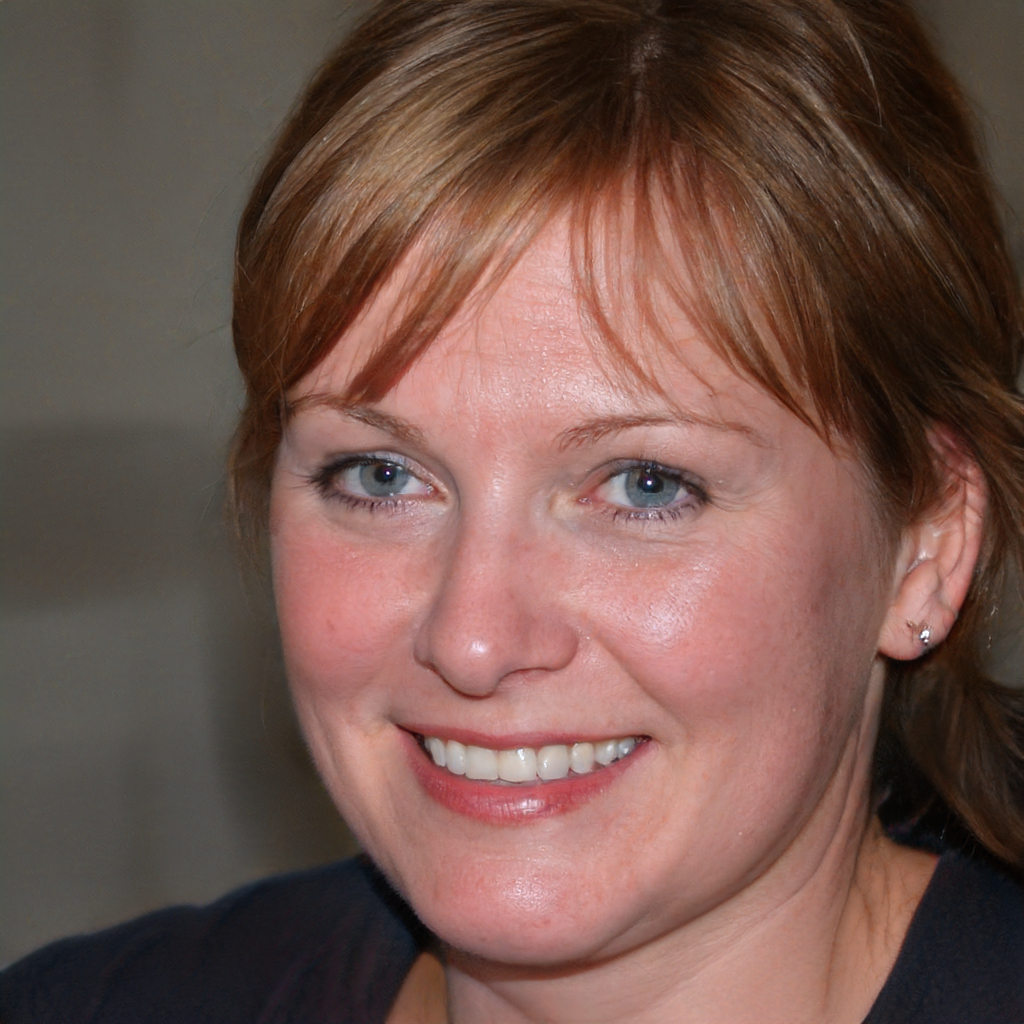
Label: Colored